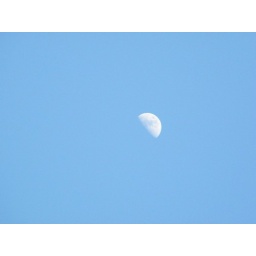
the moon looks lovely in the blue sky